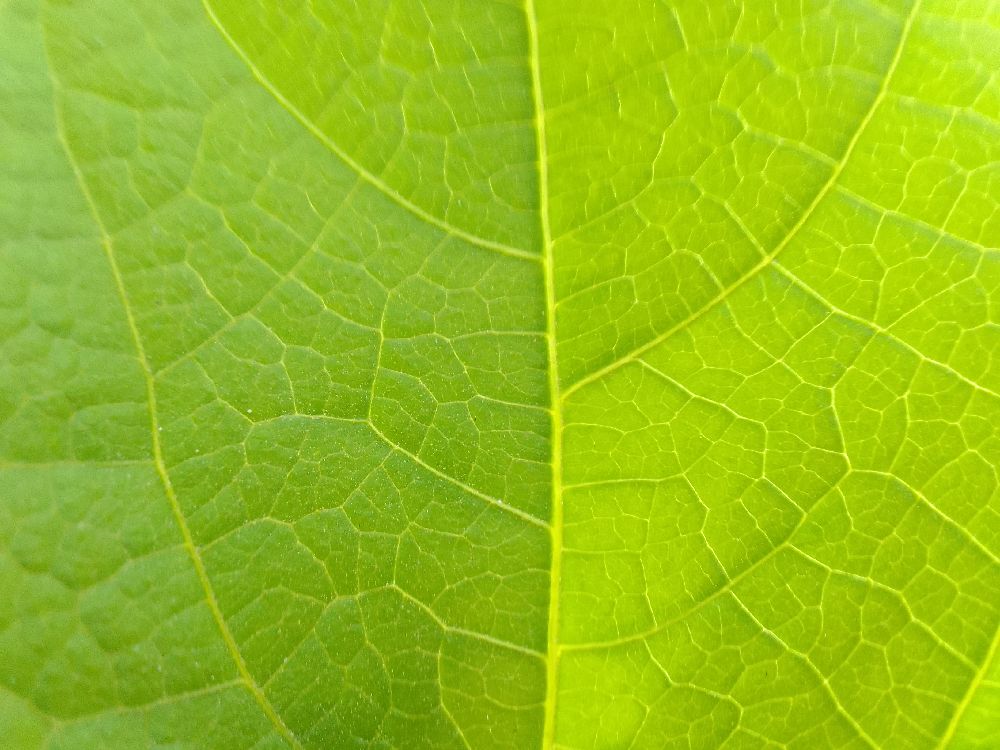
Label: healthy